Willi Plett

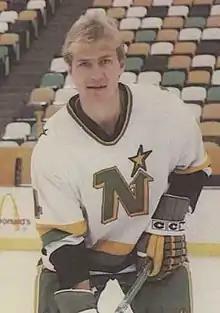
Plett with the Minnesota North Stars in 1984

Willi Plett (born June 7, 1955) is a Paraguayan-born Canadian former professional ice hockey right winger who played 834 games in the National Hockey League (NHL) for the Atlanta Flames, Calgary Flames, Minnesota North Stars and Boston Bruins. He reached the 1981 NHL playoff semifinals with the Flames and the 1984 NHL playoff semifinals with the North Stars.